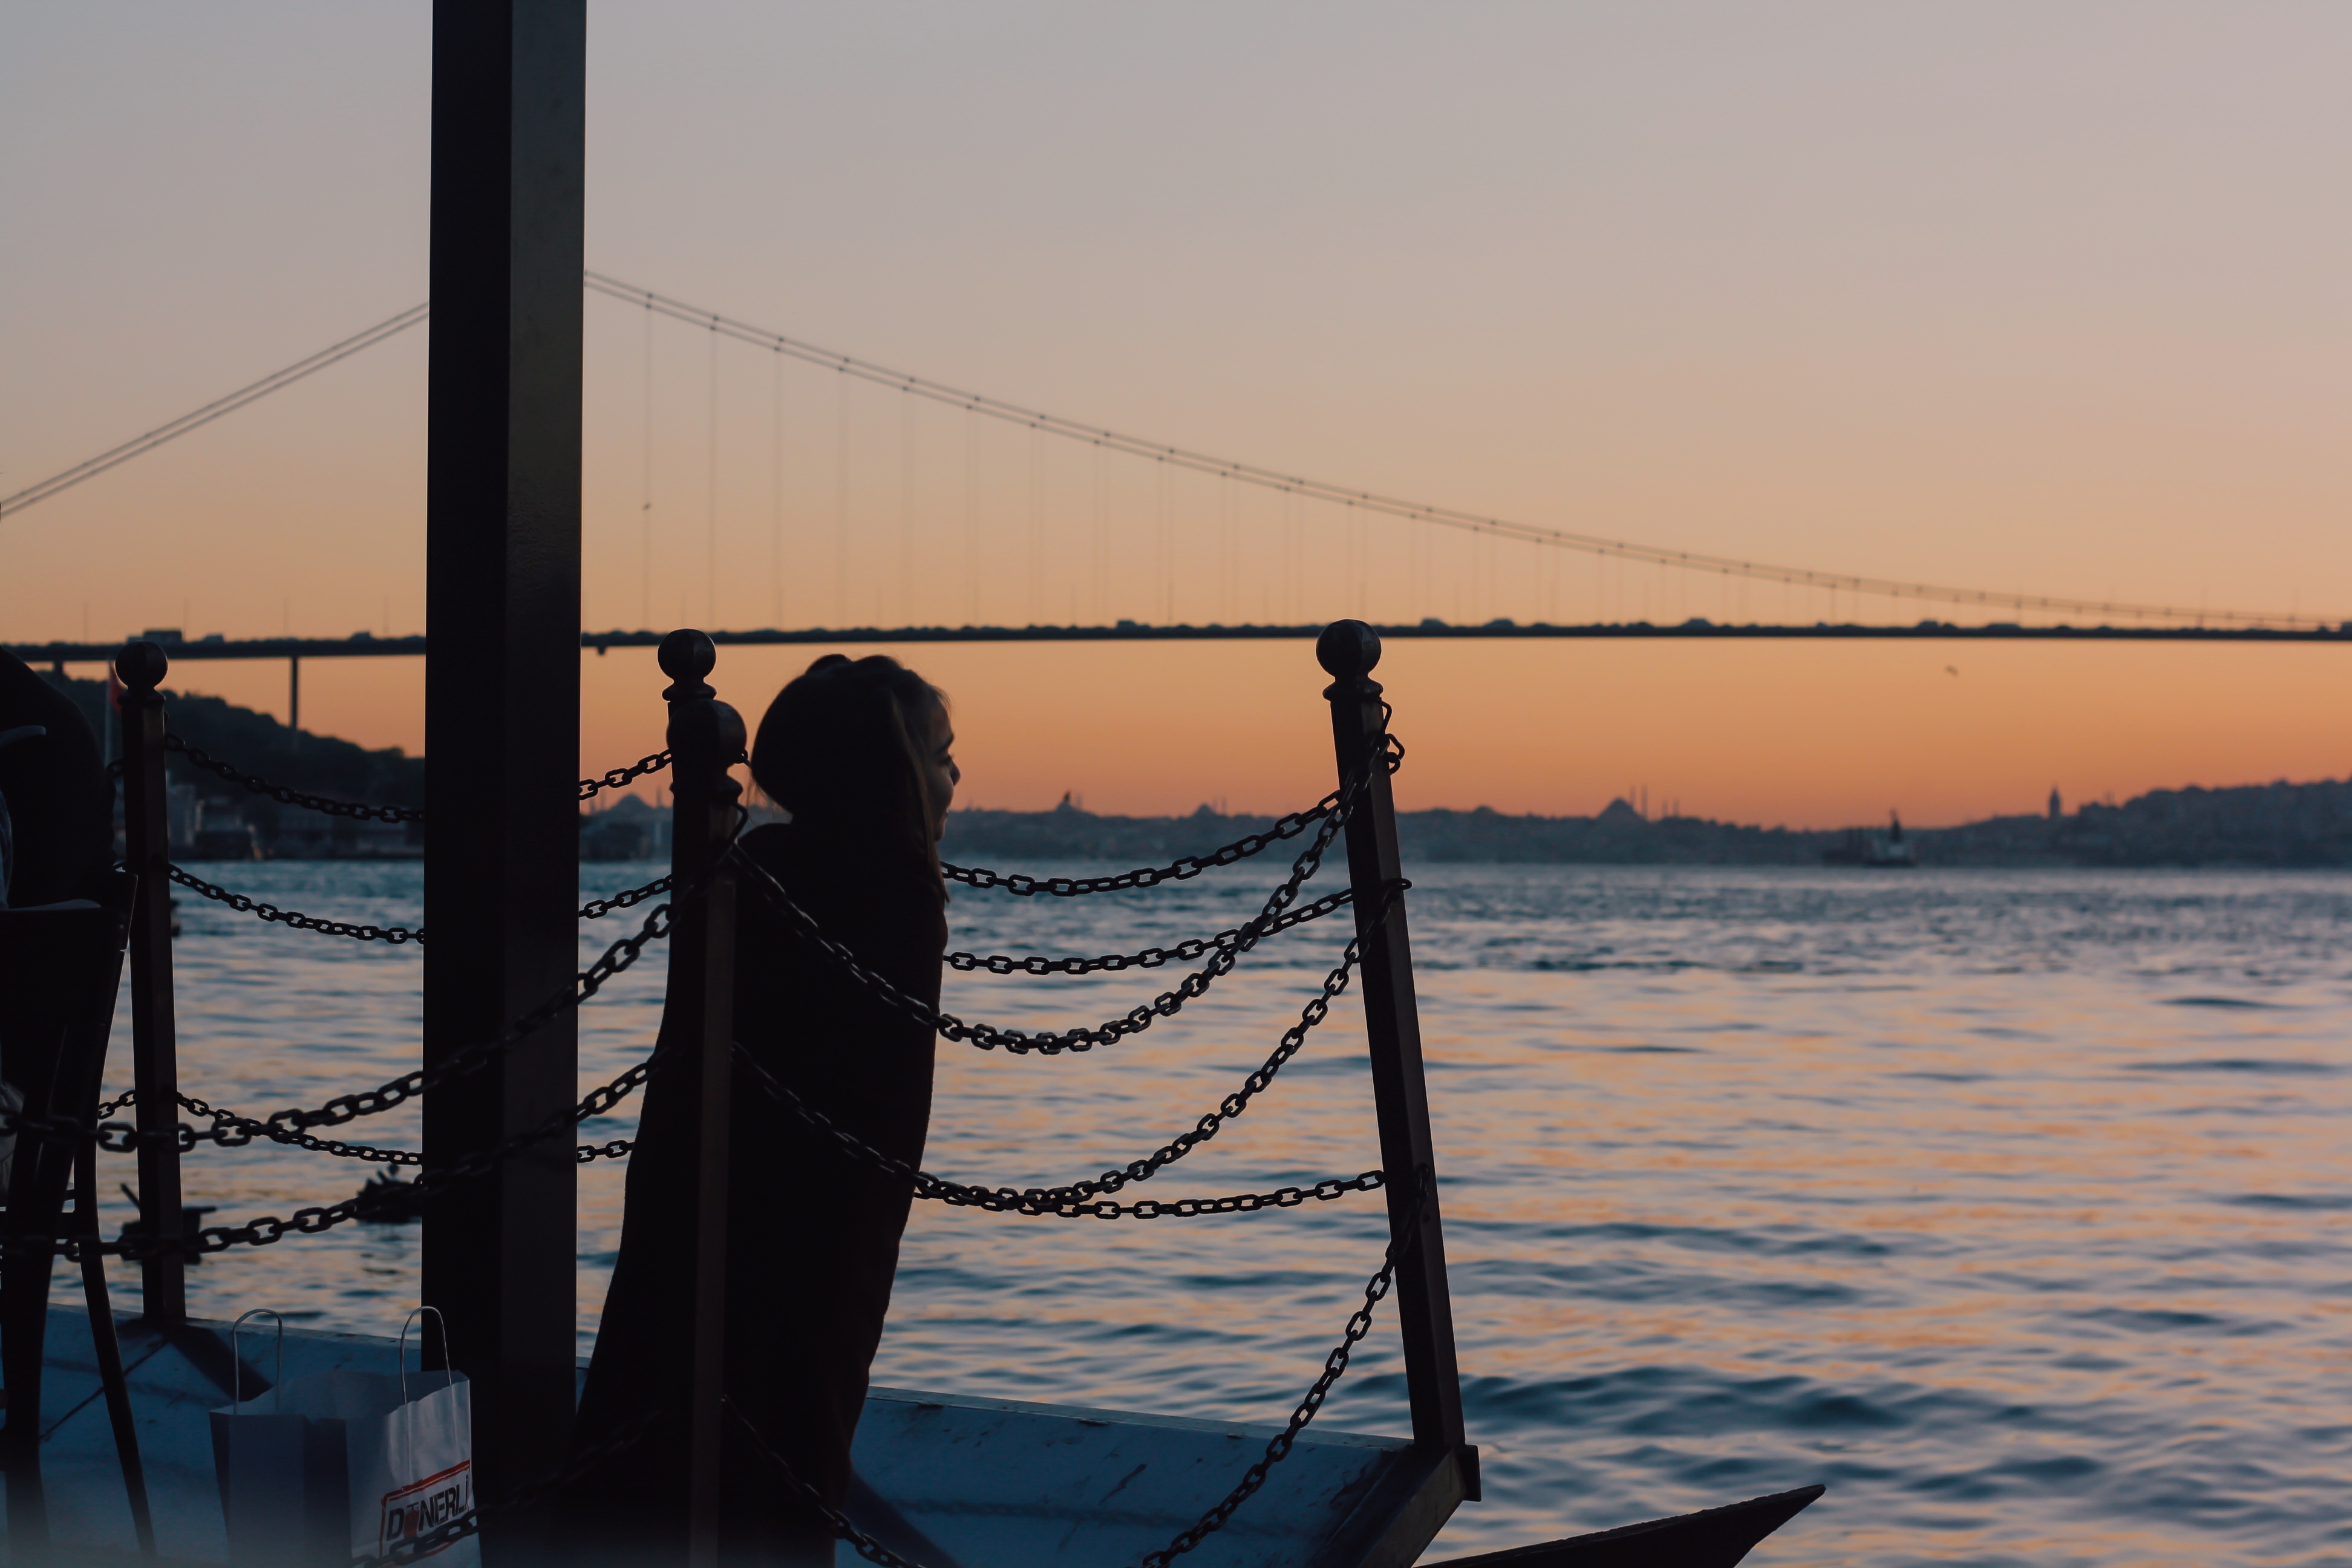
sea, water, ocean, sunrise, sunset, boat, morning, dusk, evening, reflection, vehicle, mast, sailing, bay, sail